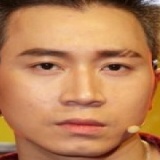
ca sĩ Karik